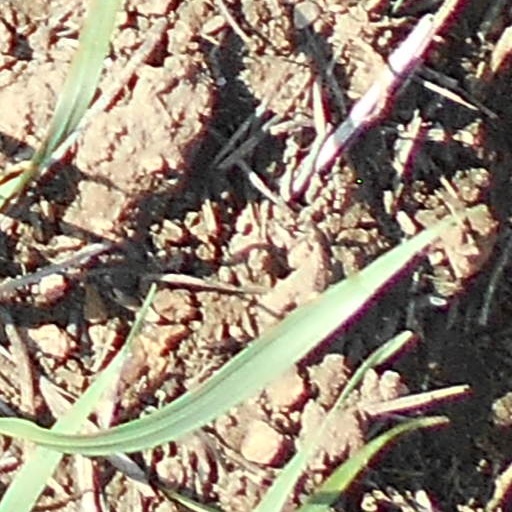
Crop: wheat